Answer in natural language. How many DiningTables are visible in the scene? Choose between the following options: 3, 1, 4, 5 or 1
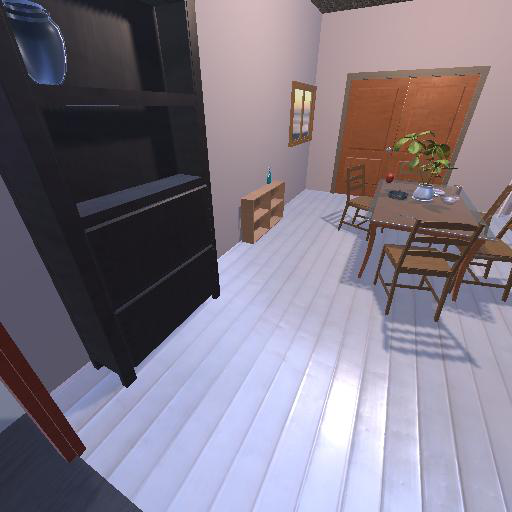
<answer>1</answer>